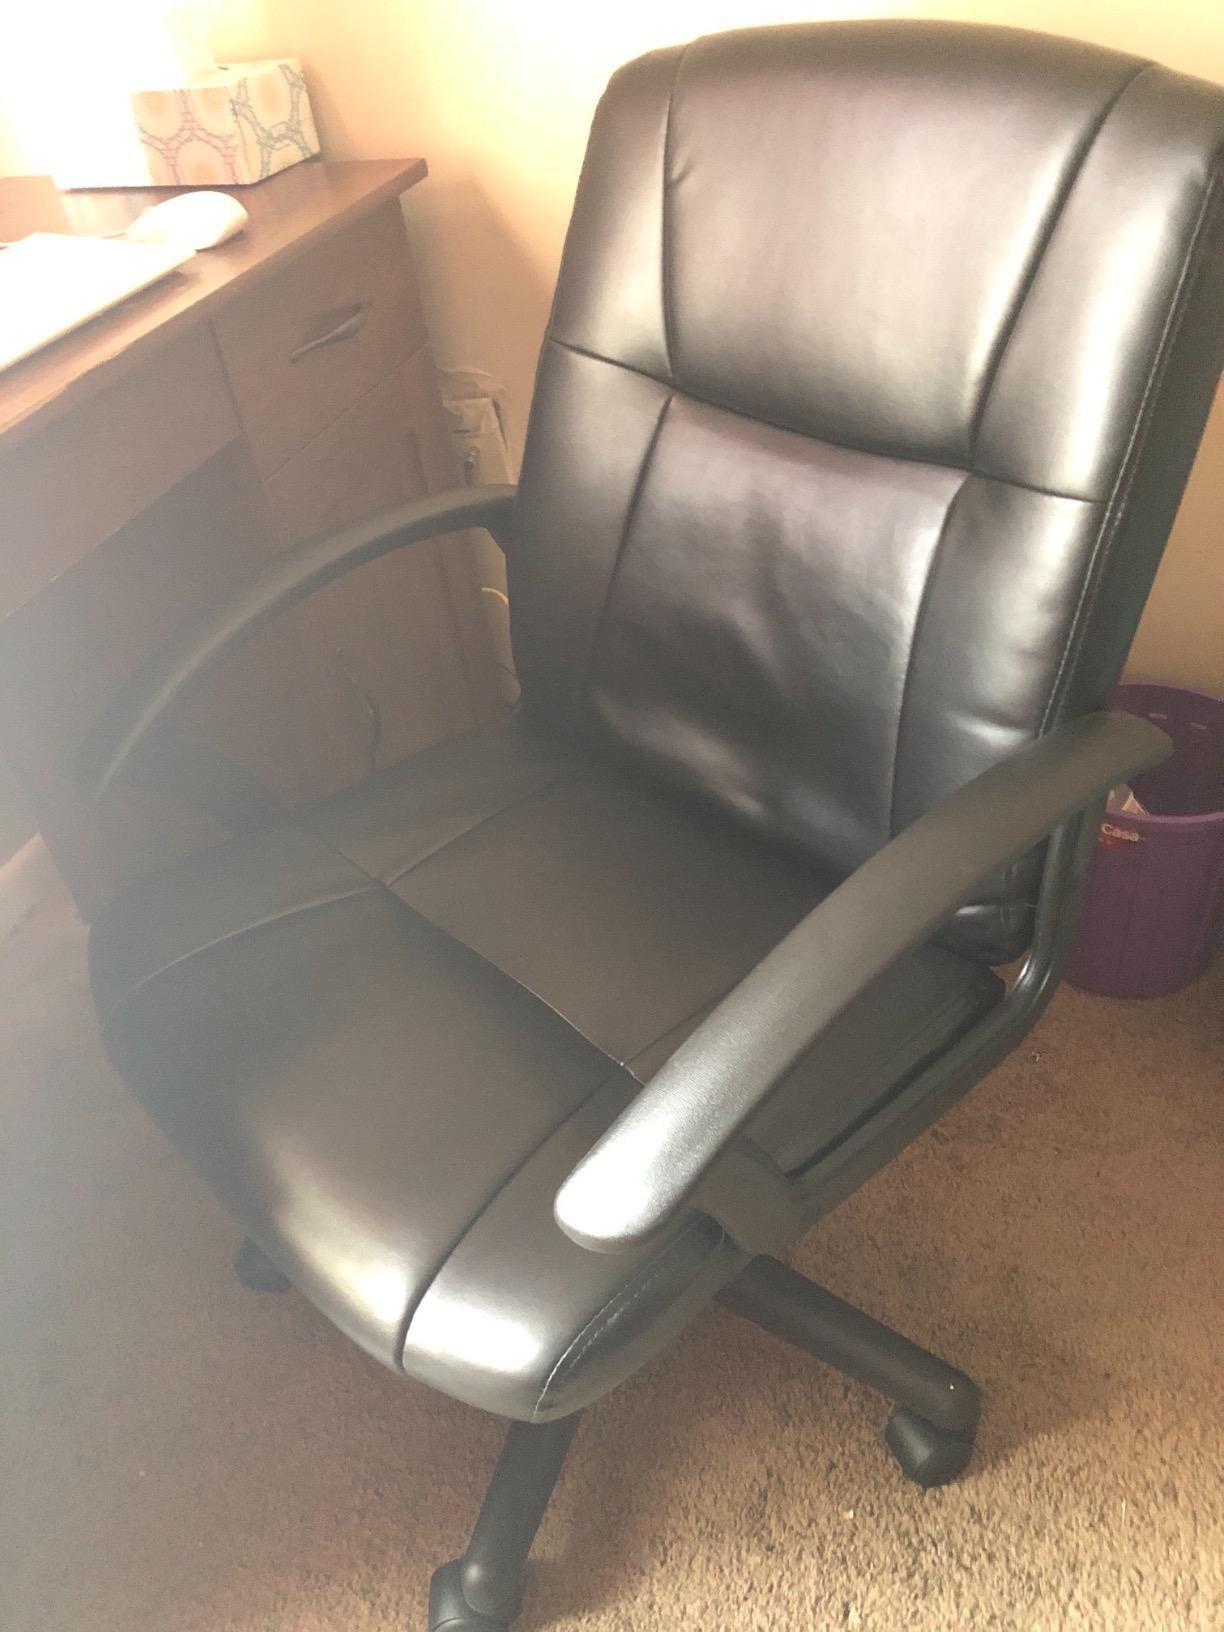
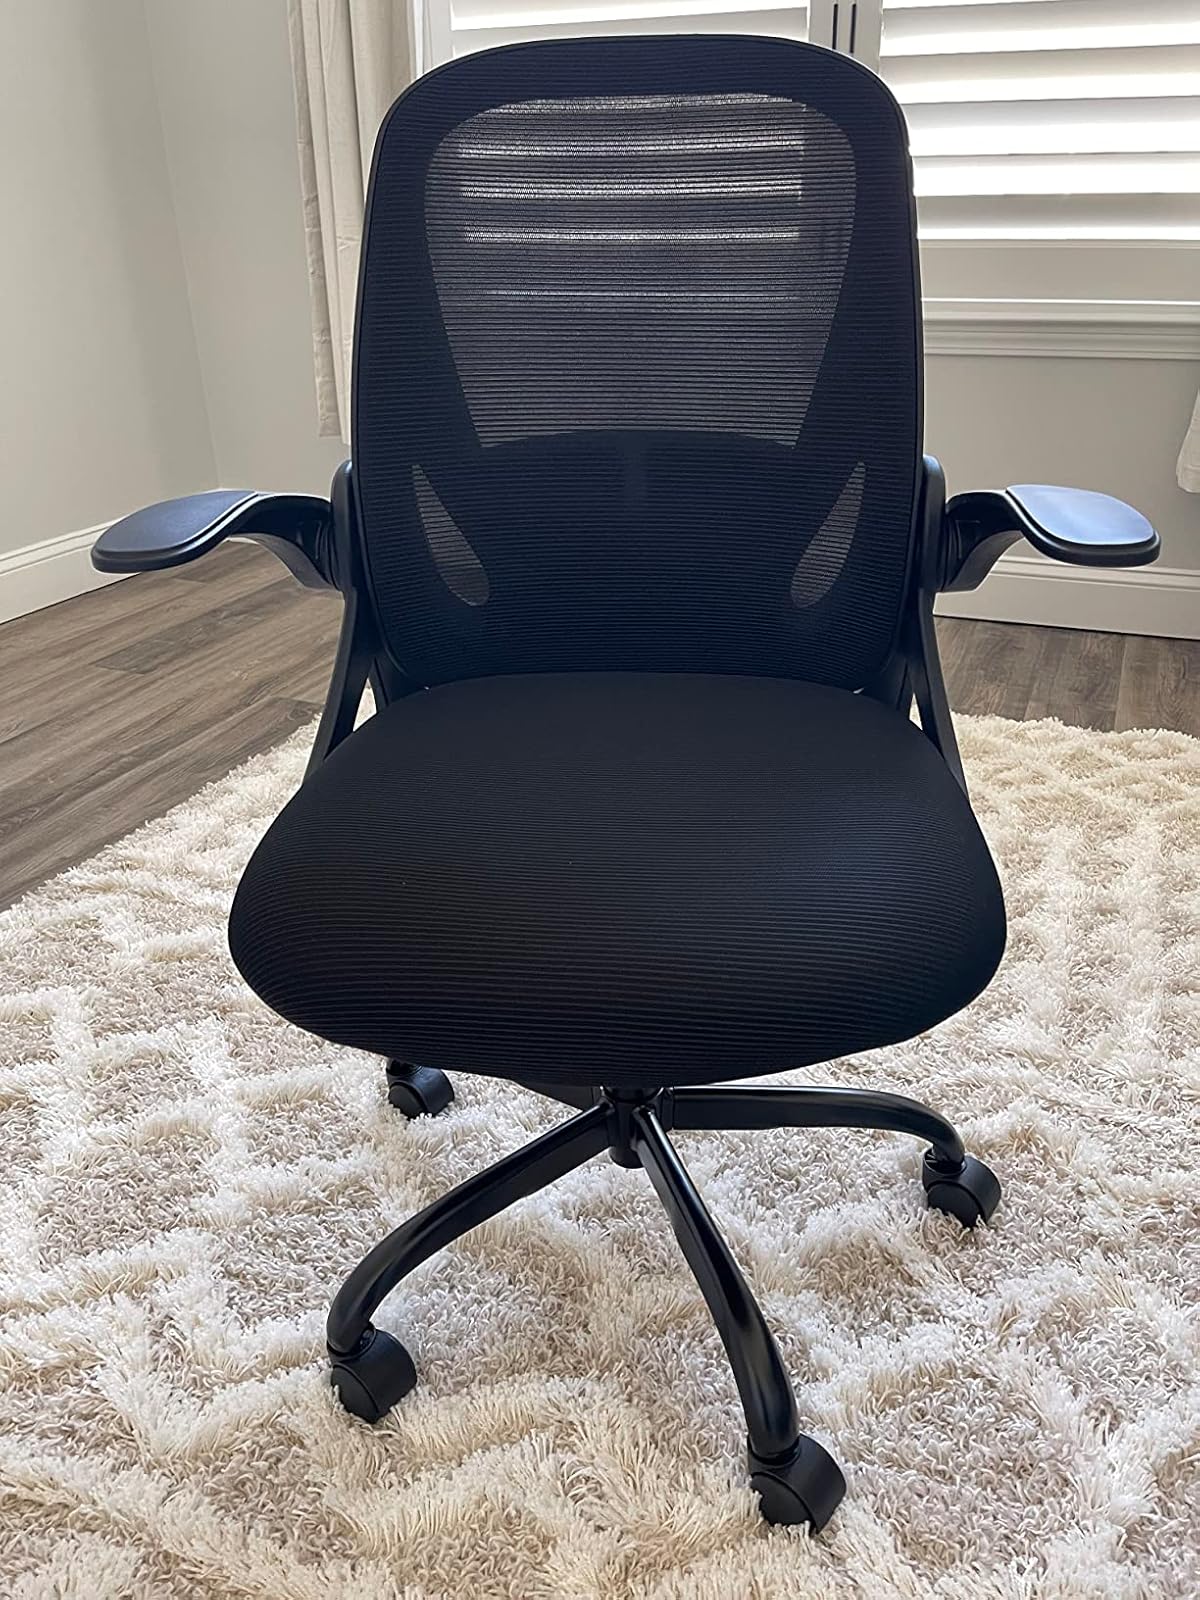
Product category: items_chair
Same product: no